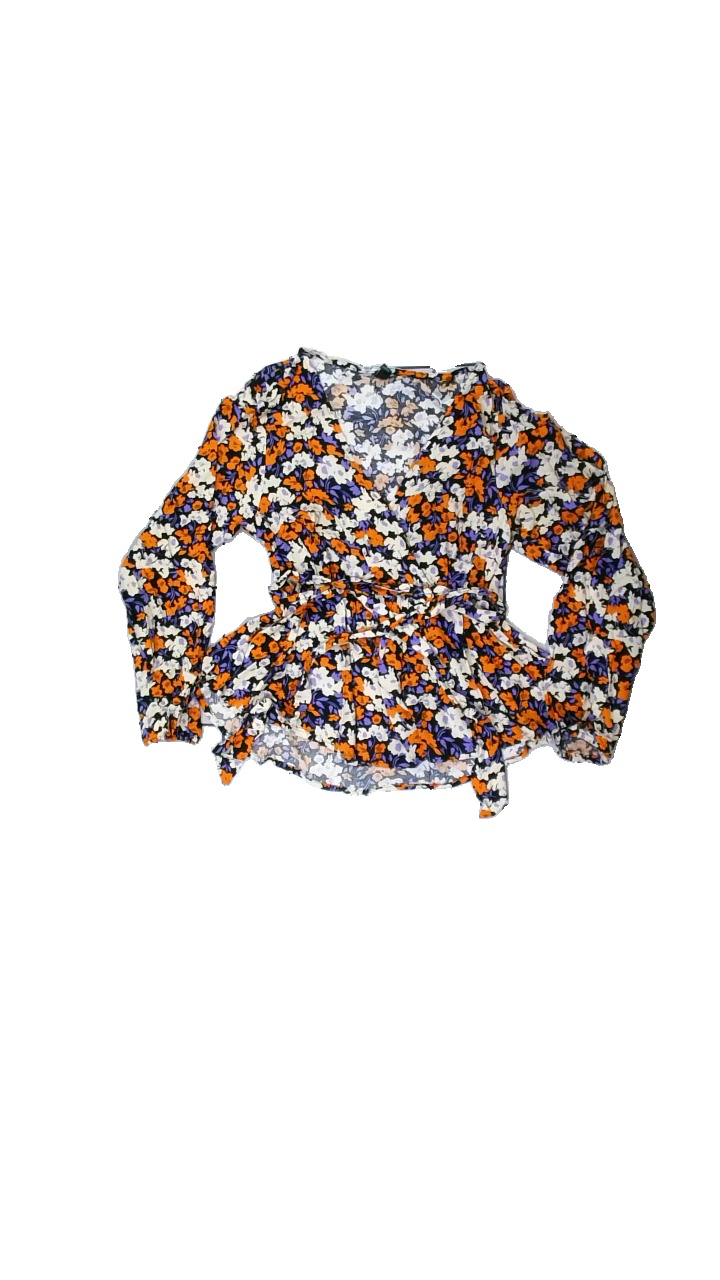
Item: Top (Ladies)
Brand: Amisu (new Yorker)
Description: Multicolored top with floral print from Amisu, size S. Good condition.
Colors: Black, Purple, Orange, Multicolor
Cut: Regular, V-collar
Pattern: Floral print
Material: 100% visc
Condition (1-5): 4
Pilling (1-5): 5
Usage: Reuse
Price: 100-150